Ann Eliza Bleecker

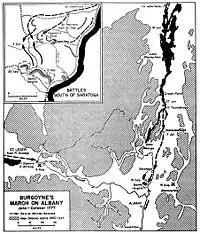
Saratoga campaign, Tomhannock is just north of Albany and south of Saratoga, New York

In 1777, the Bleeckers' pastoral lives were interrupted by the American Revolutionary War. British troops, under the command of General John Burgoyne, invaded Tomhannock from Canada (as part of Burgoyne's Saratoga campaign to capture the Hudson River). In response, John Bleecker joined the New York Militia, and Ann Bleecker fled southward.